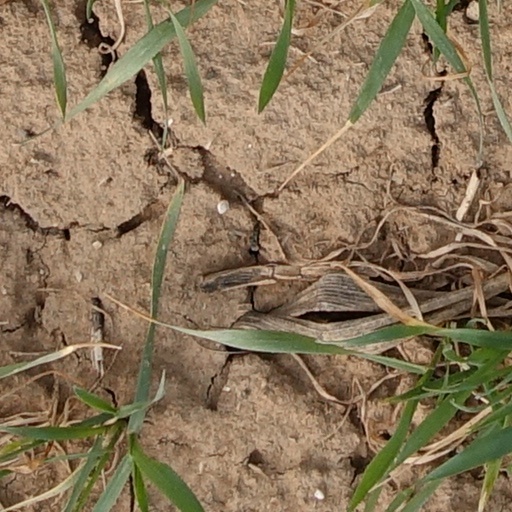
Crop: wheat